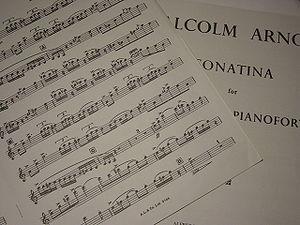
Malcolm Arnold, né le 21 octobre 1921 à Northampton et mort le 23 septembre 2006 à Norwich, est un compositeur et chef d’orchestre britannique, compositeur notamment de la célèbre musique du film Le Pont de la Rivière Kwaï en 1957.